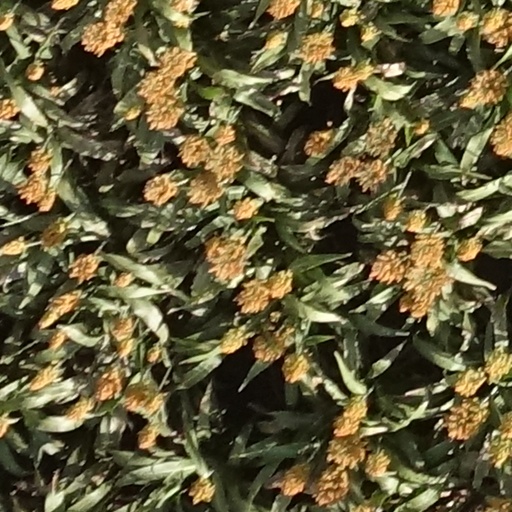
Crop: sorghum